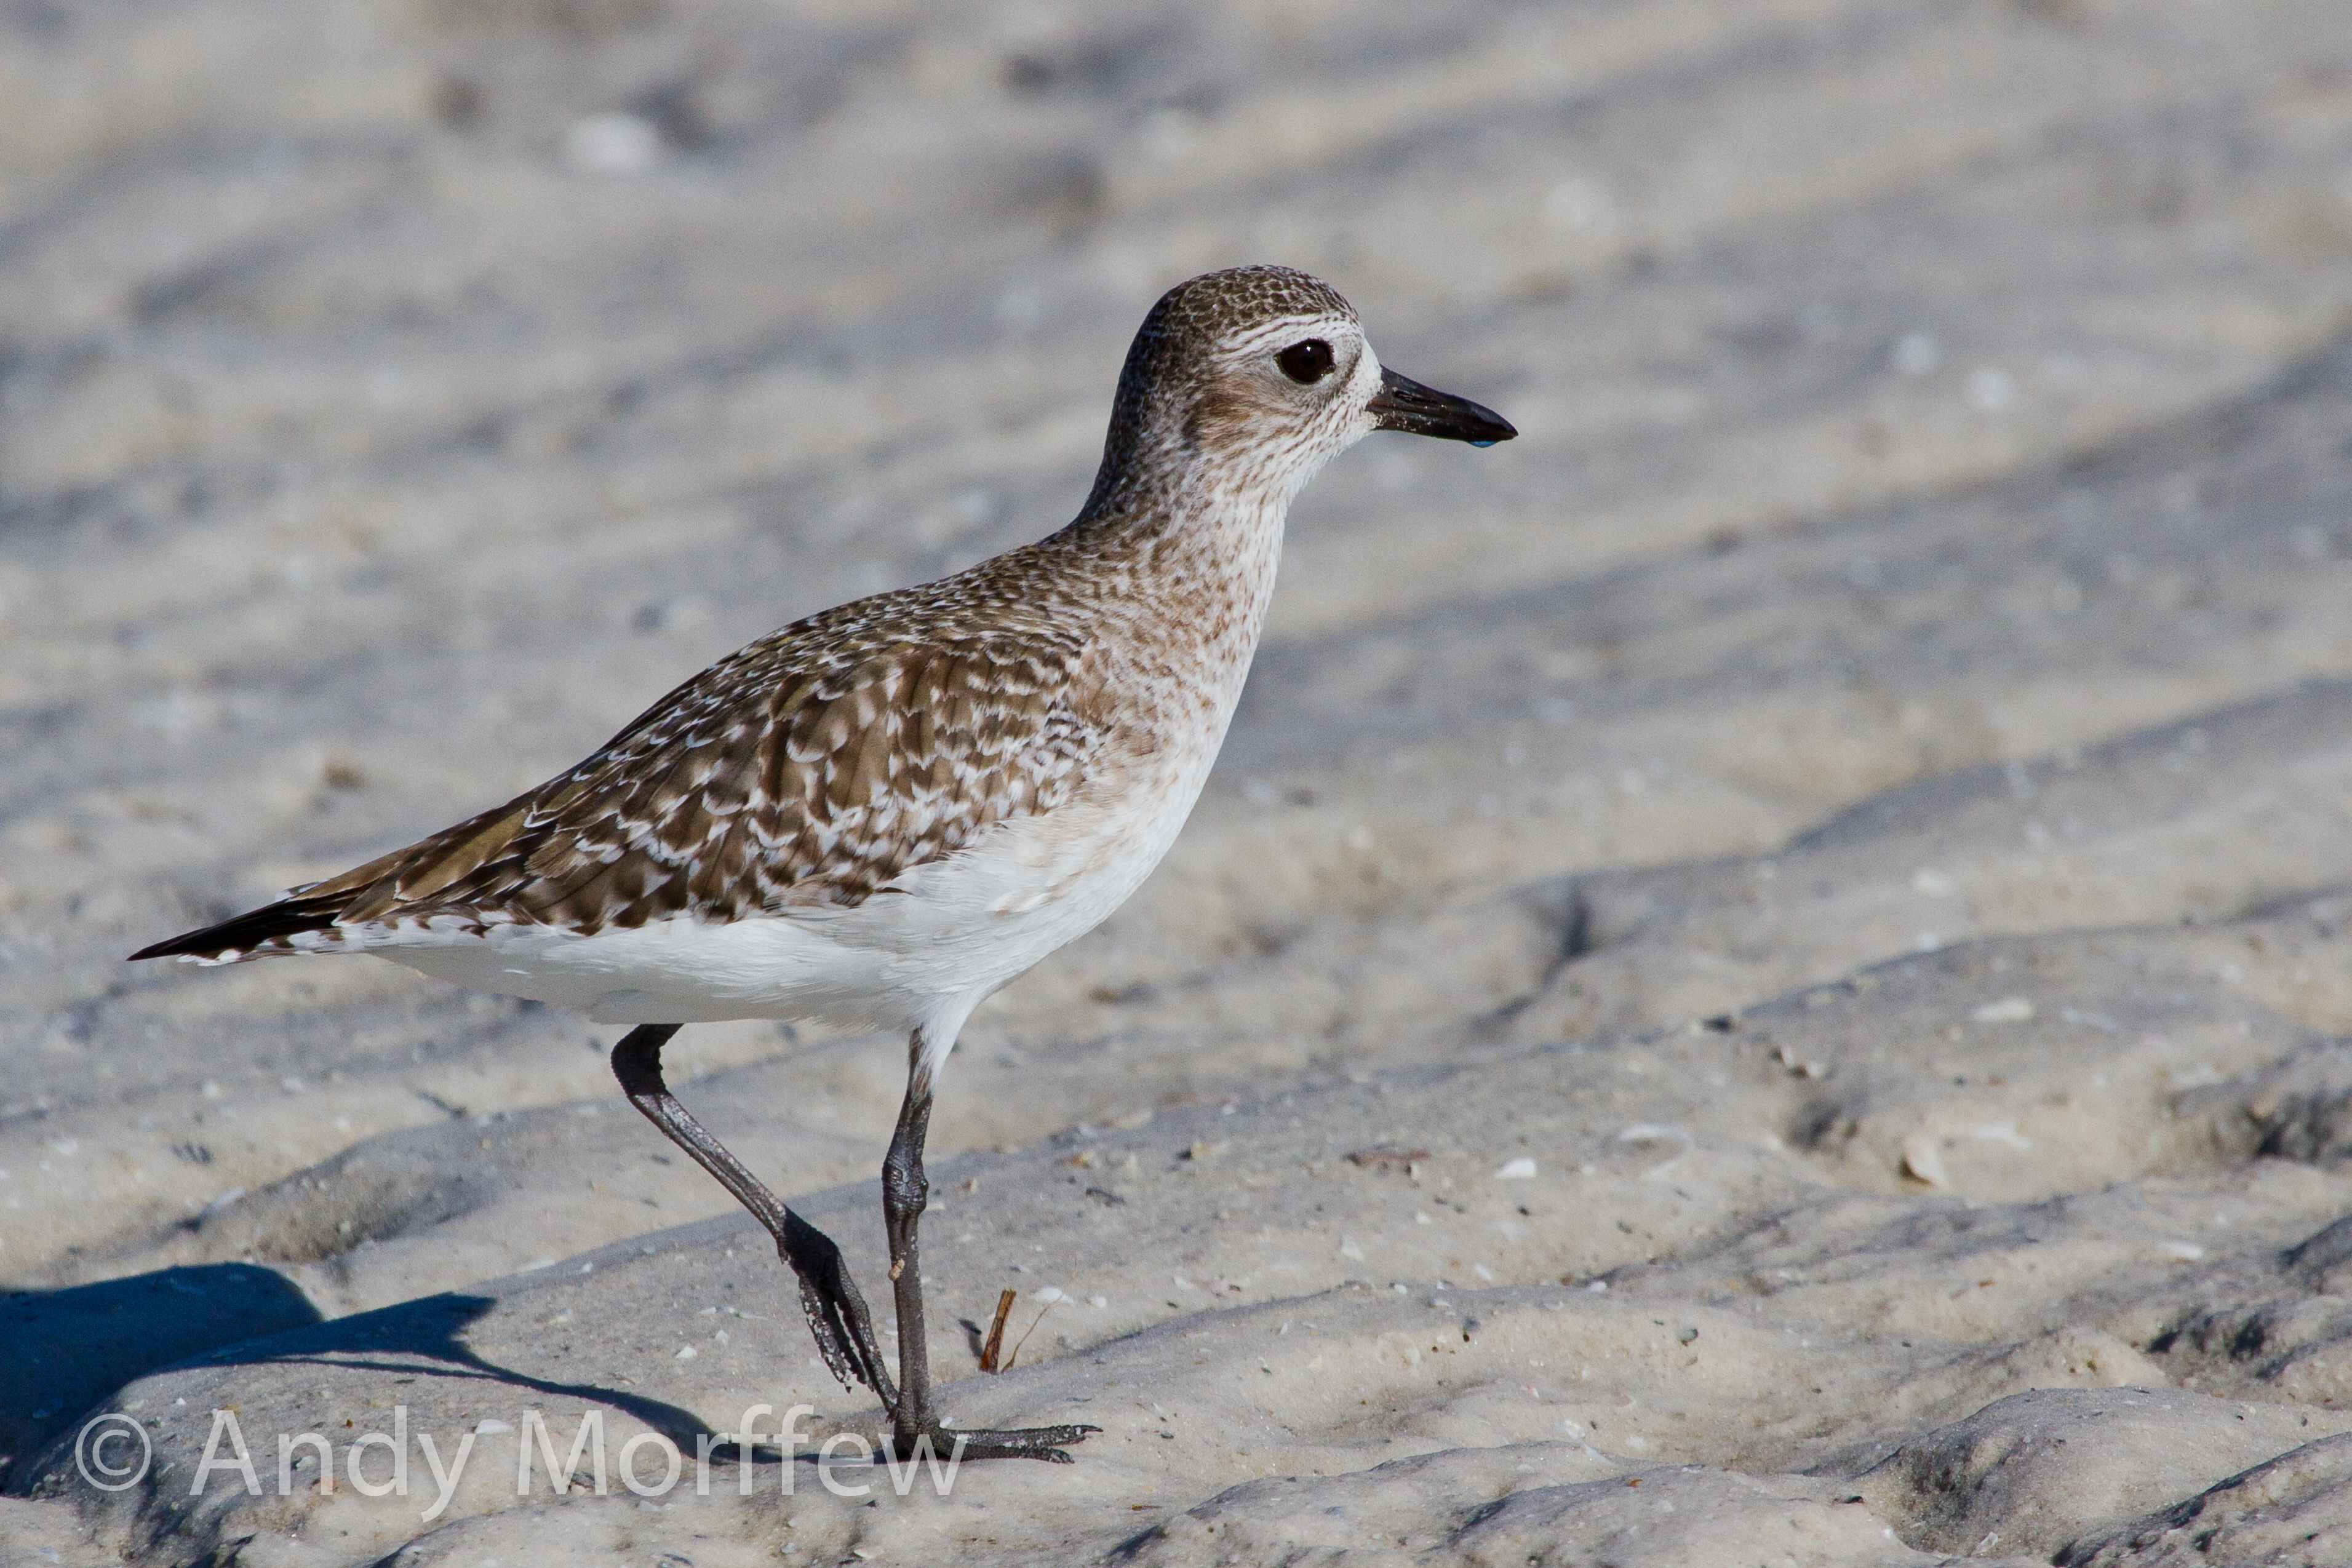
bird, wildlife, beak, fauna, vertebrate, shorebird, sandpiper, andymorffew, morffew, blackbelliedplover, plover, blackbellied, charadriiformes, calidrid, red backed sandpiper